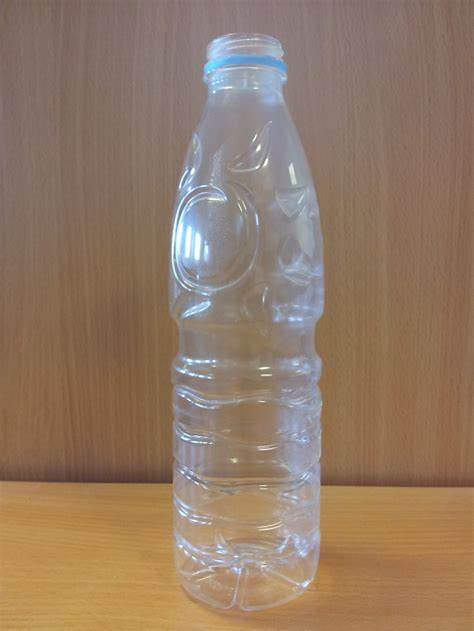
Waste category: plastic